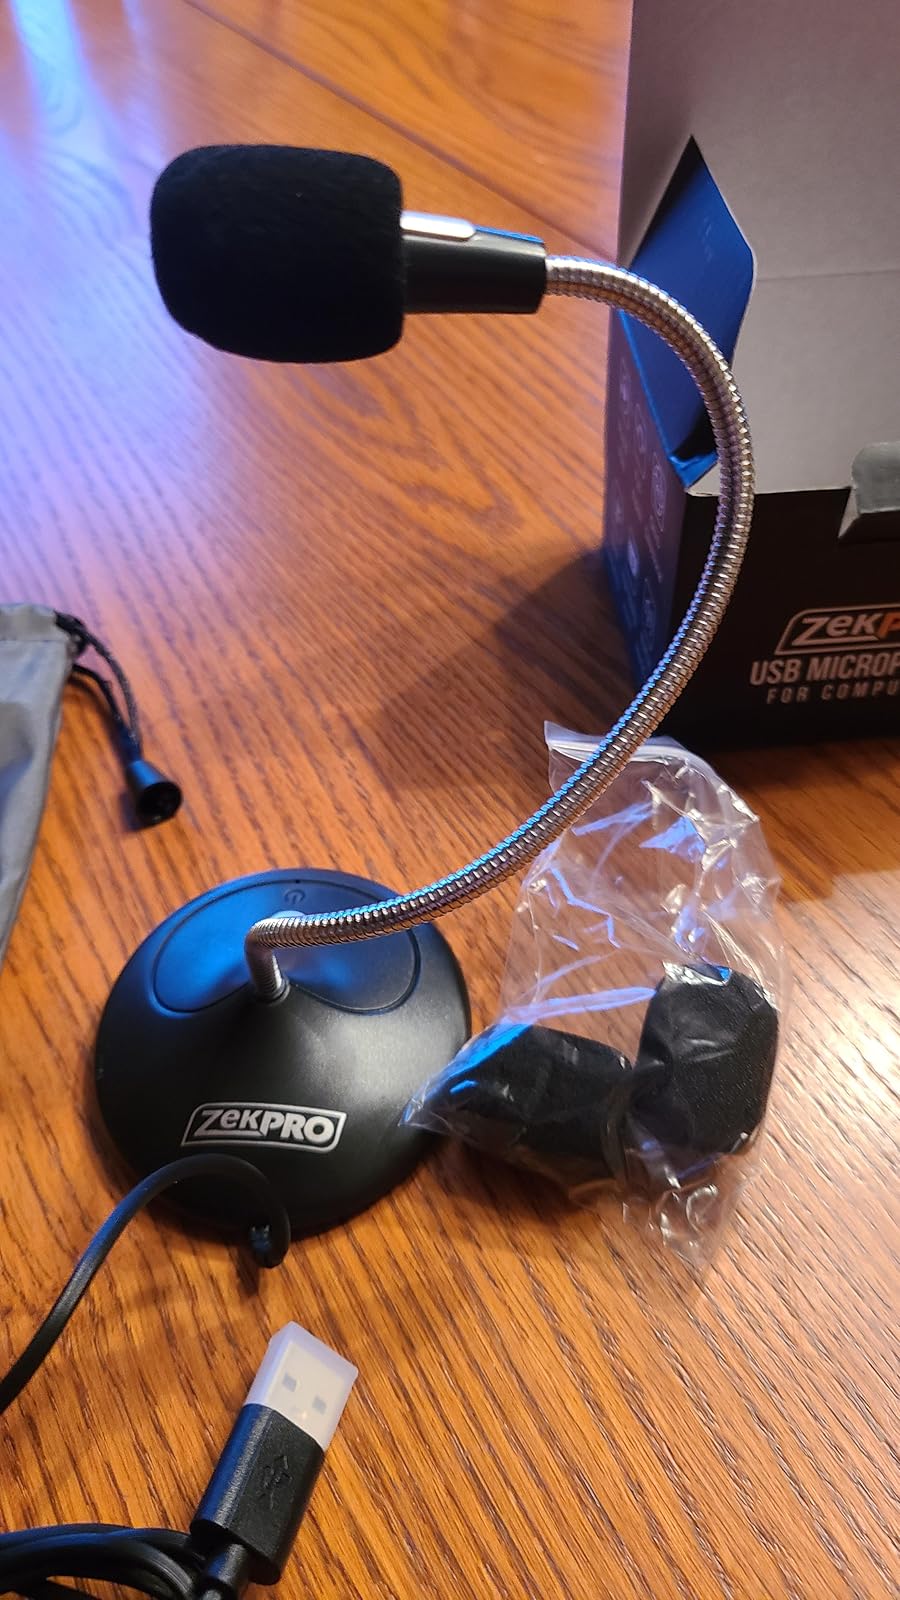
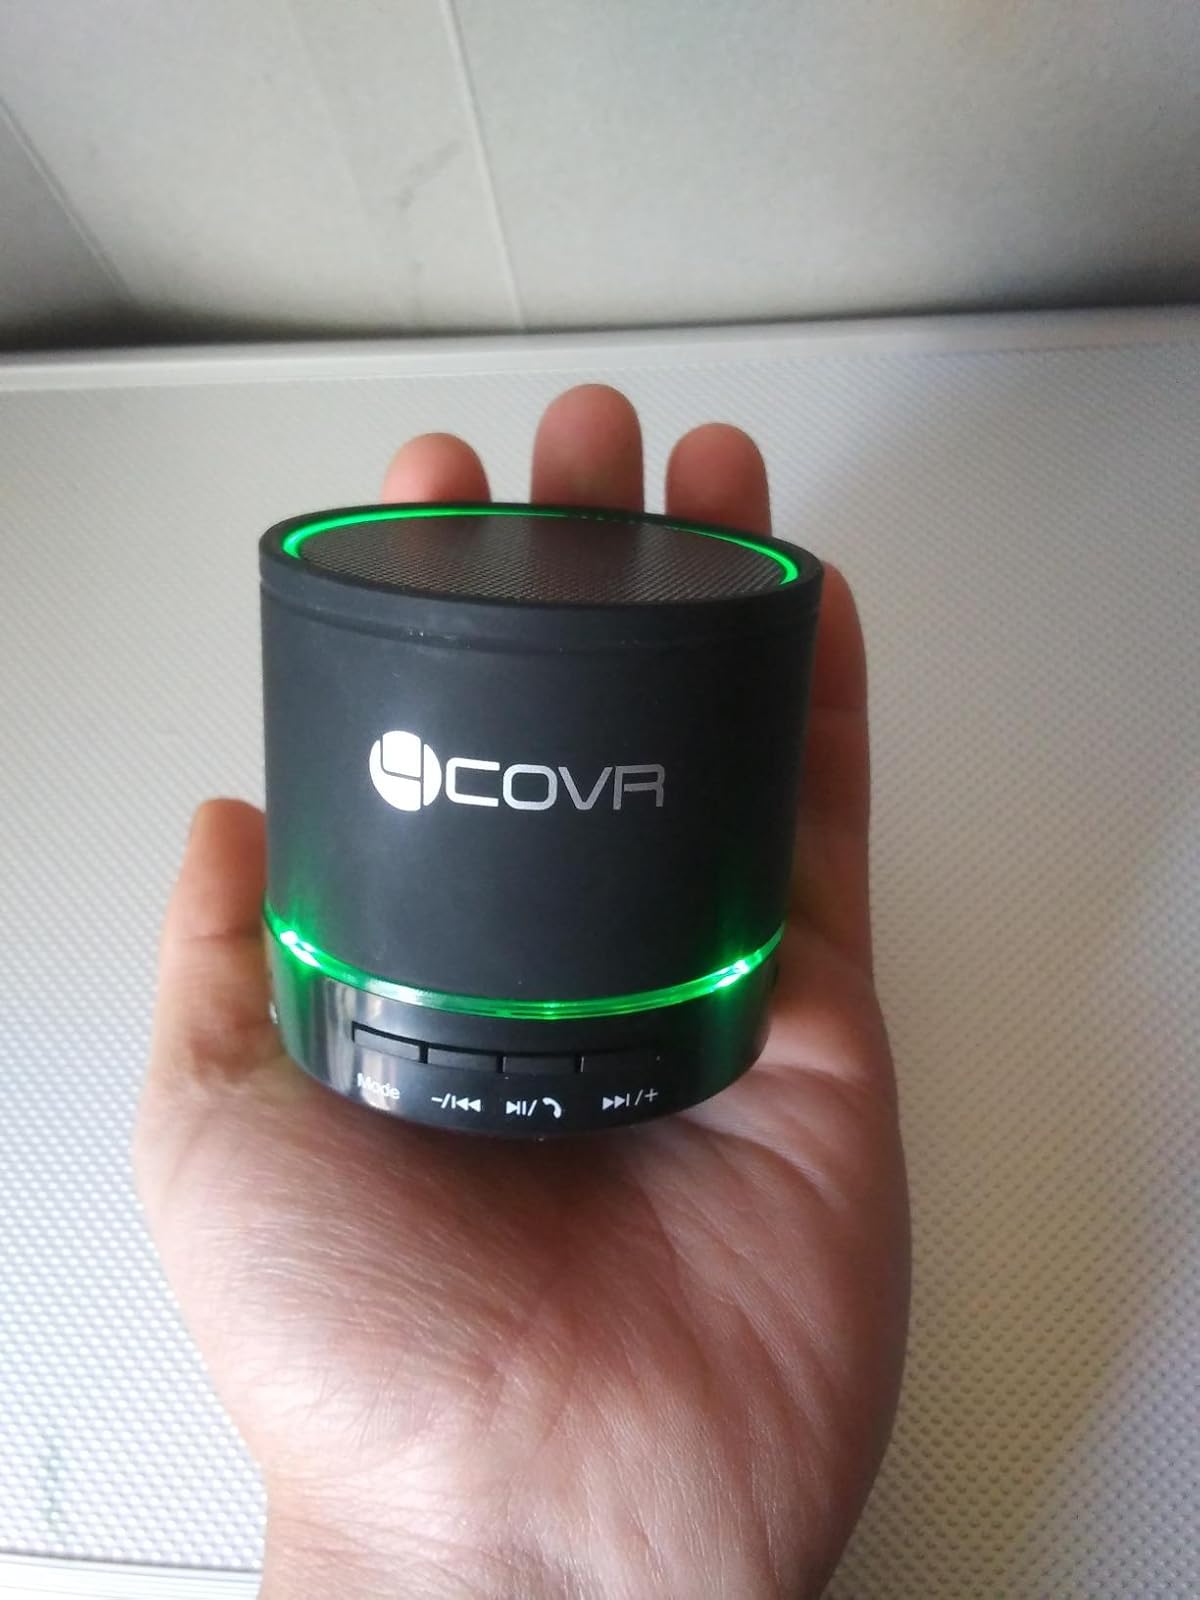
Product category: microphone
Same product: no